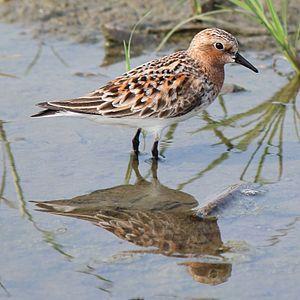
Cette liste des espèces d'oiseaux au Québec recense les taxons de ce groupe observés dans cette province du Canada. Elle provient de l'American Ornithologist Union en date du mois de janvier 2019. Elle comprend 470 espèces dont :
Cette liste des oiseaux au Canada provient de Bird Checklists of the World en date du mois de juillet 2018.